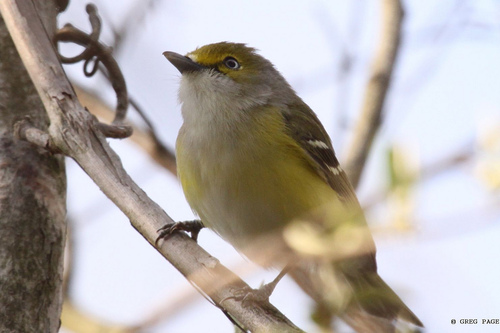
the bird has a puffy breast that is white and a yellow belly.
a bird with white throat,belly and breast, black tarsus and feet and the head is small compare to its bodya small bird with a yellow brown and a white breast
this small bird has a short brown pointed bill and a light white eye, the crown is yellow and the throat is light yellow white.
this bird has a grey throat that fades into a muddy yellow on the sides, its wings feature two white wingbars and it has bright white eye rings.
this bird has wings that are black whit a rotund bodya small sparrow-like bird that has brown crown wings and tail, and has white throat and pale yellow breast and belly.
this bird has wings that are brown and has a yellow bellythe bird has a white throat, yellow belly and brown back.
this bird has wings that are brown and has a yellow belly
Species: White Eyed Vireo